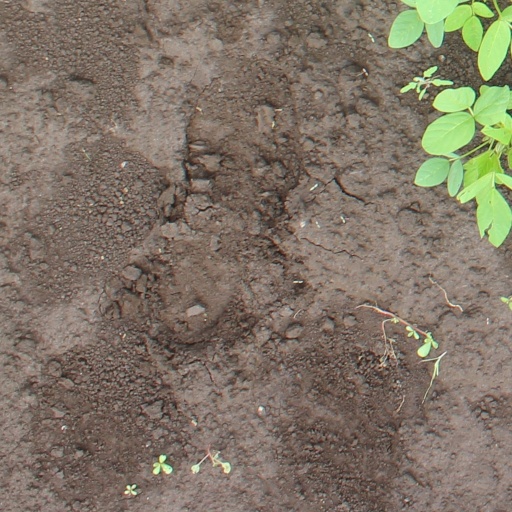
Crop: soybean